Moss, Norway

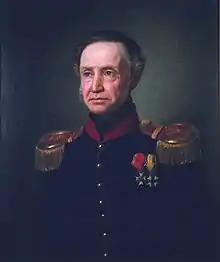
Arild Sibbern, 1855

The first literary reference to the name "Mo(u)ſs(ß)" is from Bishop Eystein Aslaksson's Red book (NRA AM fol. 328) from 1396, and by then the town had become a commercial center with craftsmen and mills. By the 16th century, the town's port was significant enough to warrant its own customs official. Liquor distilleries became one of the dominant industries, and it was not until 1607, after the Reformation, that the town got its own church.